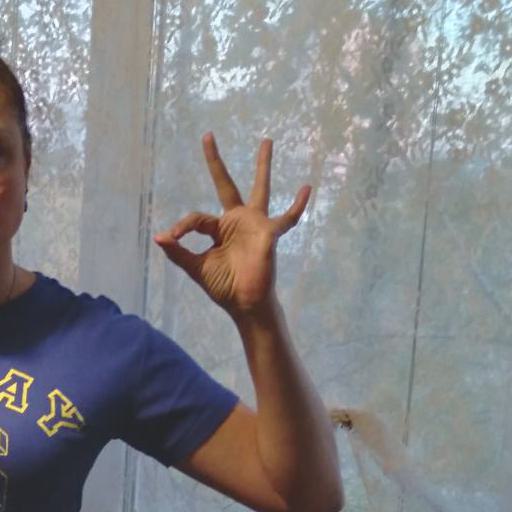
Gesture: ok